Technological and industrial history of the United States

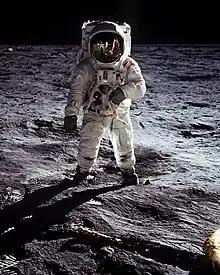
Buzz Aldrin on the surface of the Moon

The introduction of the airplane to the battlefield was one of the most radical changes in the history of warfare. The history of flight spans hundreds of years and the distinction of building the first flying machine is complicated, but in December 1903 the Wright Brothers achieved sustained, piloted, and controlled heavier-than-air flight. The Wright brothers had difficulty raising funding from the government and military, but after World War I began in 1914, airplanes quickly assumed great tactical importance for both sides ("see" Aviation in World War I); the US government appropriated $640 million in 1917 to procure 20,000 airplanes for the war for aerial reconnaissance, dogfighting, and aerial bombing.